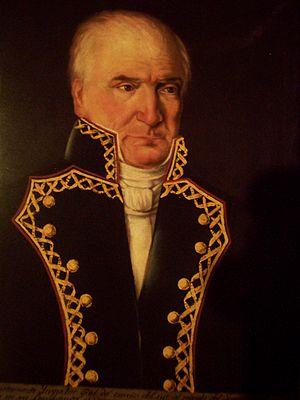
Carlos María de Bustamante, était un juriste, indépendantiste, historien et politicien mexicain.